Marie Immaculée Ingabire

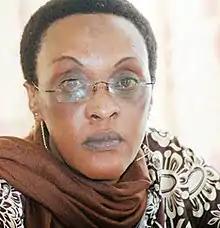
Marie Immaculée Ingabire in 2021

Marie Immaculée Ingabire is a Rwandan feminist and human rights activist, a dedicated gender and social justice advocate who has spent all her career in advancing women's rights in Rwanda and in the Region.